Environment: real
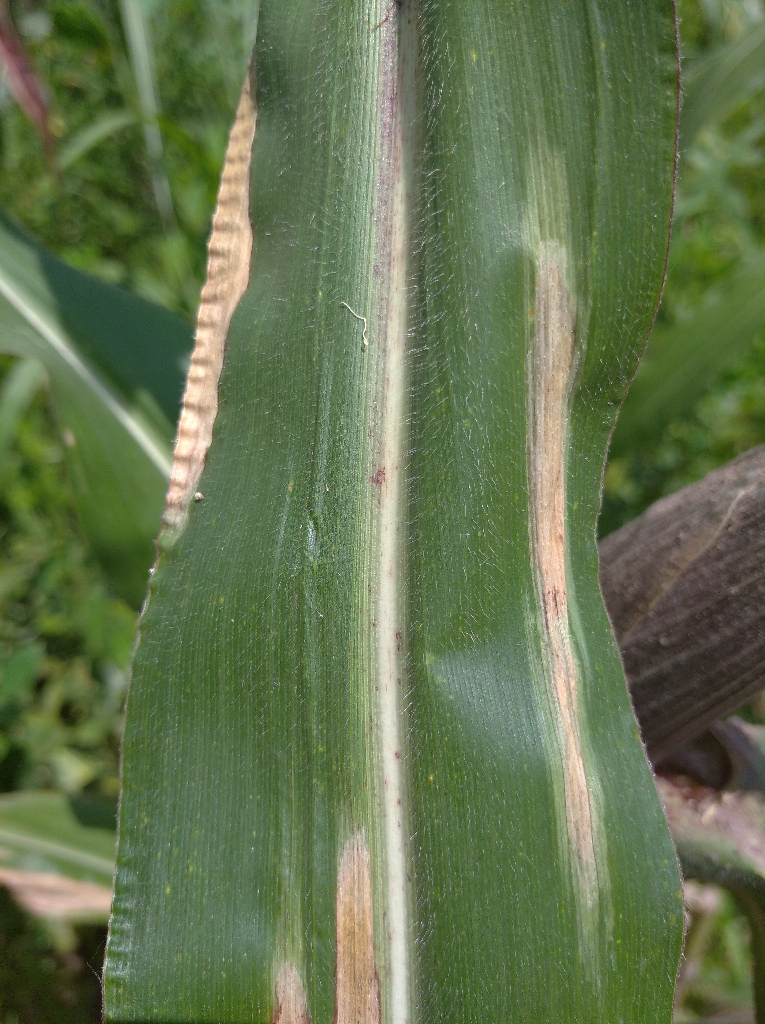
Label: northern_corn_leaf_blight